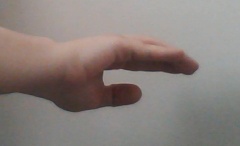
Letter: jeem